Moiseikin Jewellery House

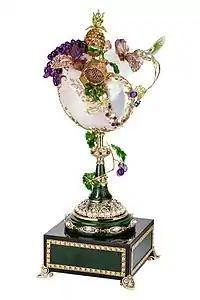
"Cornucopia": the "million-dollar-clock" by Moiseikin

In 2005 the company exhibited a "million-dollar-clock" at "Dubai International Jewellery Week" in Dubai. As reported by Dubai press, the item weighs over 65 kg, includes over 2,000 diamonds, other jewels and a kilogram worth of gold.